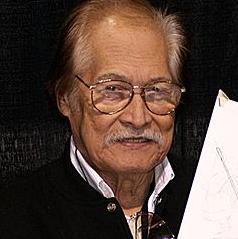
Age: 78